Dark House (2014 film)

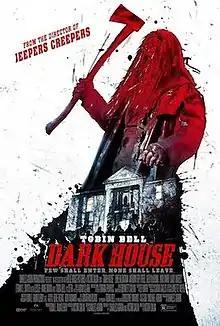
Promotional poster

Dark House (also known as Haunted) is a 2014 American horror film directed by Victor Salva and starring Tobin Bell, Lesley-Anne Down and Luke Kleintank. The film follows a man named Nick Di Santo, who discovers that not only is his long-lost father alive, but that he may be able to explain the source of his clairvoyant abilities.